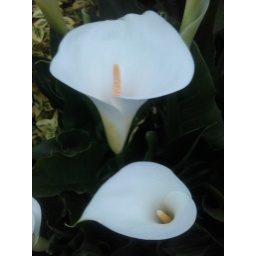
Some Beautiful Lillys in the grounds of the gorgeous white church in Lytham.